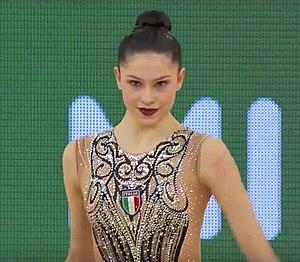
Milena Baldassarri est une gymnaste rythmique italienne.